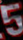
Number: 5